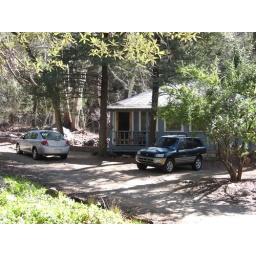
This is the cabin we stayed in, #4. It's just across the street from the gingerbread house seen in the previous picture.